Granitz Hunting Lodge

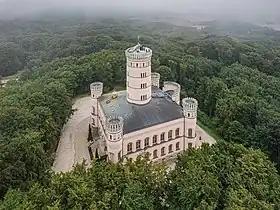
Granitz Hunting Lodge in 2022

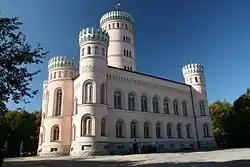
Granitz Hunting Lodge

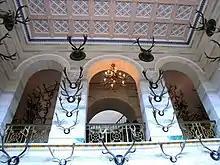
Entrance hall

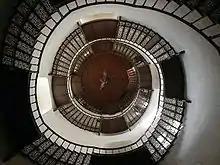
Circular staircase in the central tower

Granitz Hunting Lodge is located on the German island of Rügen in the vicinity of the seaside resort of Binz. With over 200,000 visitors per year it is the most popular castle or "schloss" in Mecklenburg-Vorpommern.